Geography of Mauritius

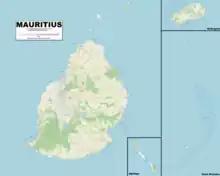
A comprehensive map of Mauritius, including the country's outlying islands

Situated near the Tropic of Capricorn, Mauritius has a tropical climate. There are 2 seasons: a warm humid summer from November to April, with a mean temperature of and a cooler dry winter from June to September with a mean temperature of . The temperature difference between the seasons is only 4.3°C (7.7°F). The warmest months are January and February with average day maximum temperature reaching and the coolest months are July and August with average overnight minimum temperatures of . Annual rainfall ranges from on the coast to on the central plateau. Although there is no marked rainy season, most of the rainfall occurs in the summer months. Sea temperature in the lagoon varies from . The central plateau is much cooler than the surrounding coastal areas and can experience as much as twice the rainfall. The prevailing trade winds keep the east side of the island cooler and bring more rain.